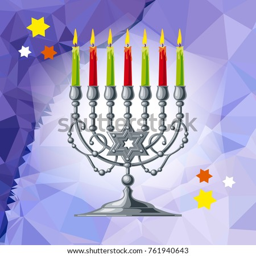
silver menorah on a mosaic background .